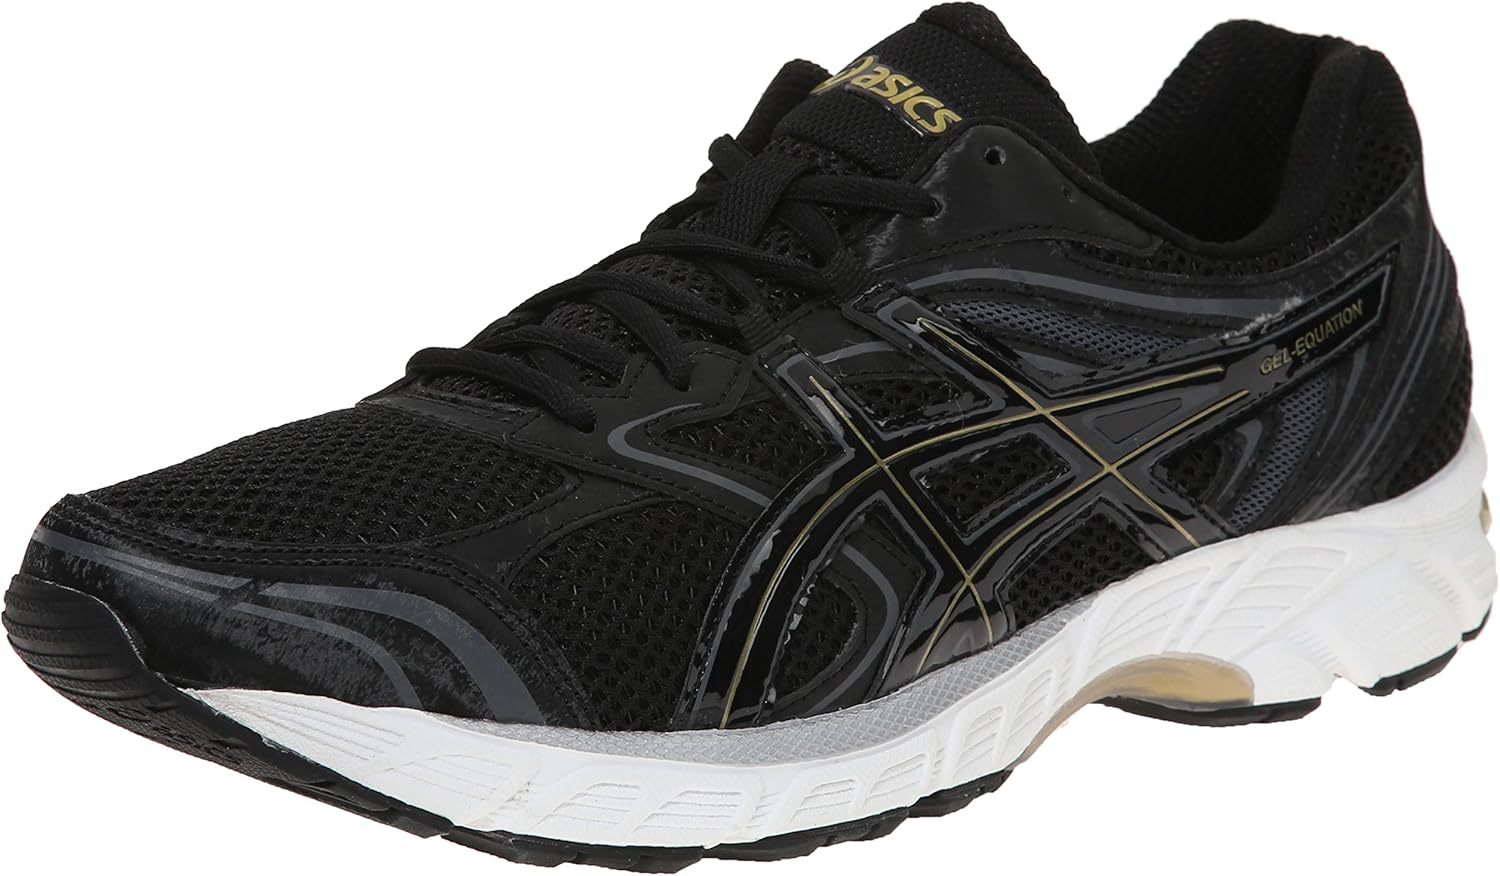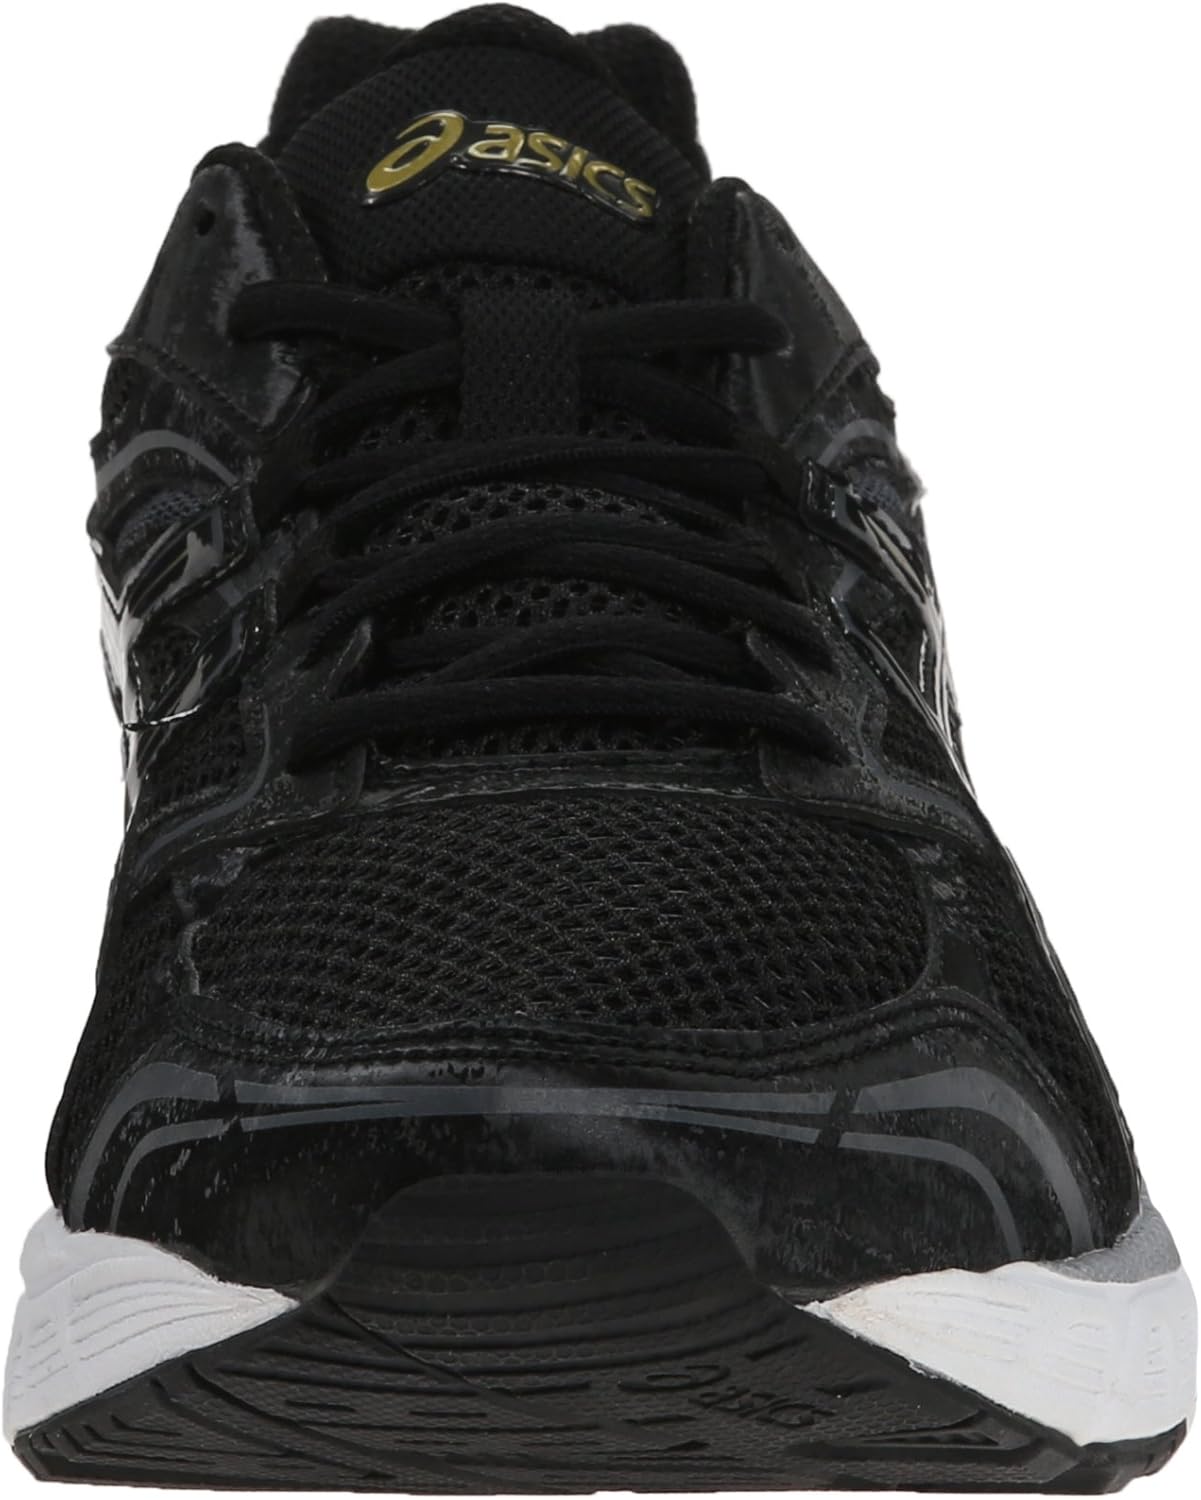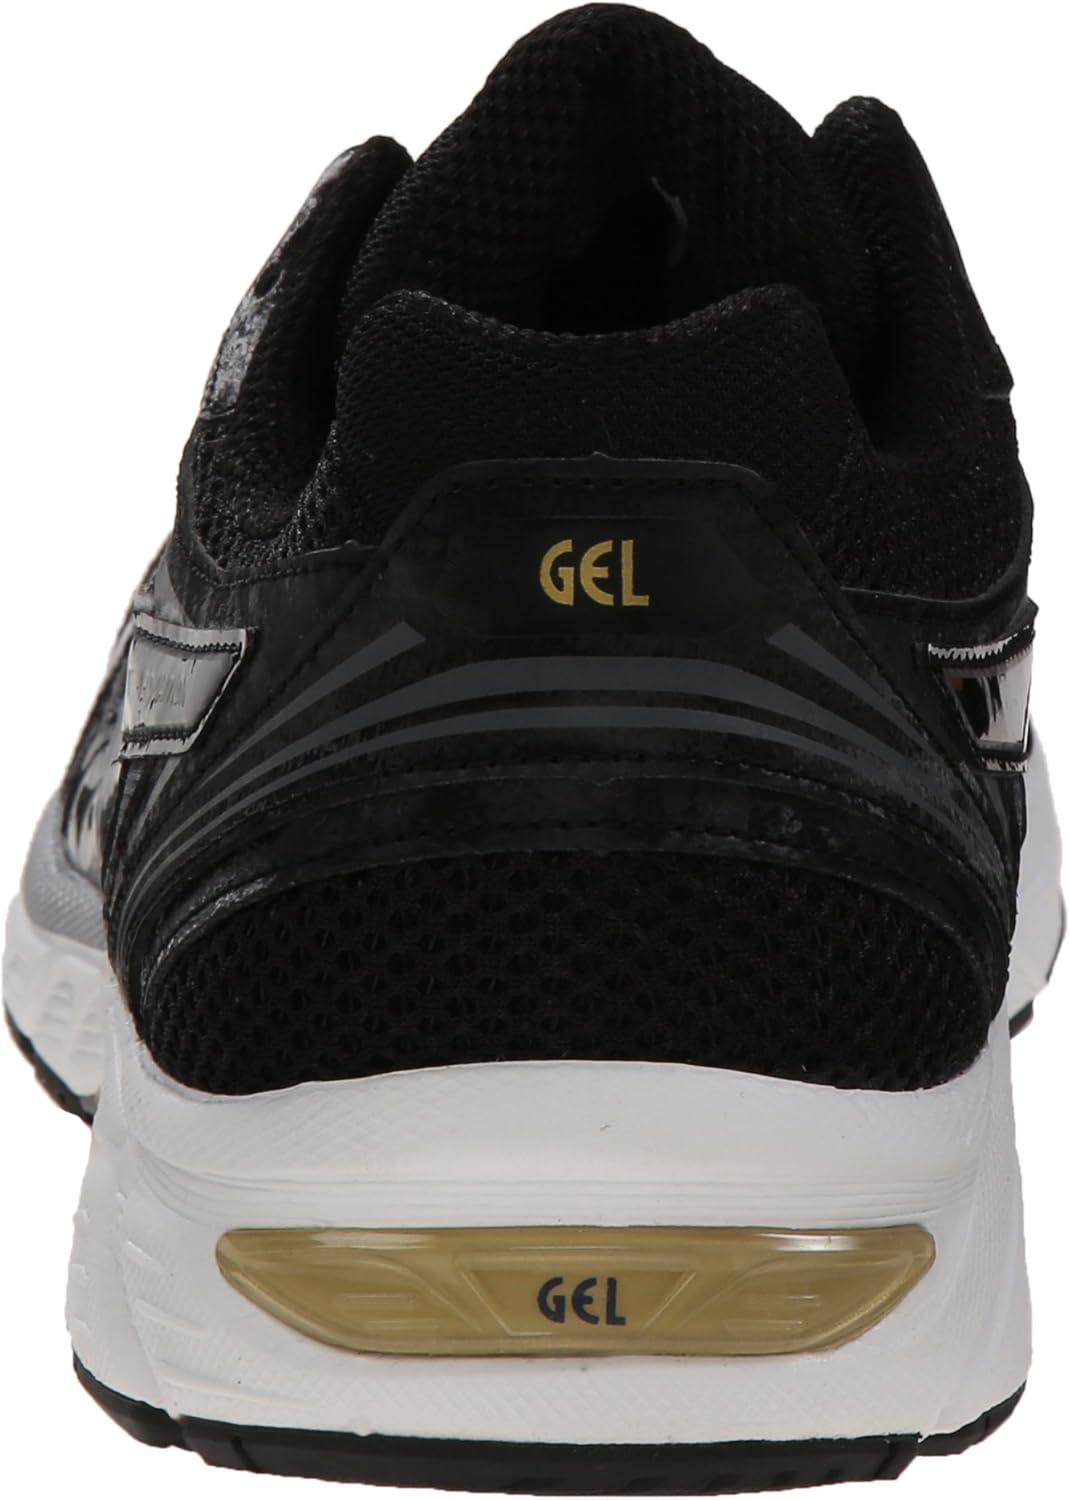
ASICS Men's GEL-Equation 8 Running Shoe
Category: AMAZON FASHION
In 1949, Mr. Kihachiro Onitsuka began his athletic footwear company (Onitsuka Co., Ltd.) by manufacturing basketball shoes out of his living room in Kobe, Japan. He chose the name ASICS for his company in 1977, based on a famous Latin phrase "Anima Sana In Corpore Sano," which, when translated, expresses the ancient ideal of "A Sound Mind in a Sound Body." Taking the acronym of this phrase, ASICS was founded on the belief that the best way to create a healthy and happy lifestyle is to promote total health and fitness. Today, ASICS offers a full line of performance-driven athletic shoes and technical active sports apparel and accessories dedicated to bringing harmony to the body and soul.
Features: 100% Synthetic | Imported | Rubber sole | Cushioned running shoe built for neutral pronation with 360-degree mesh and supportive overlays | Rearfoot GEL cushioning system | AHAR high-abrasion compound in high-wear areas